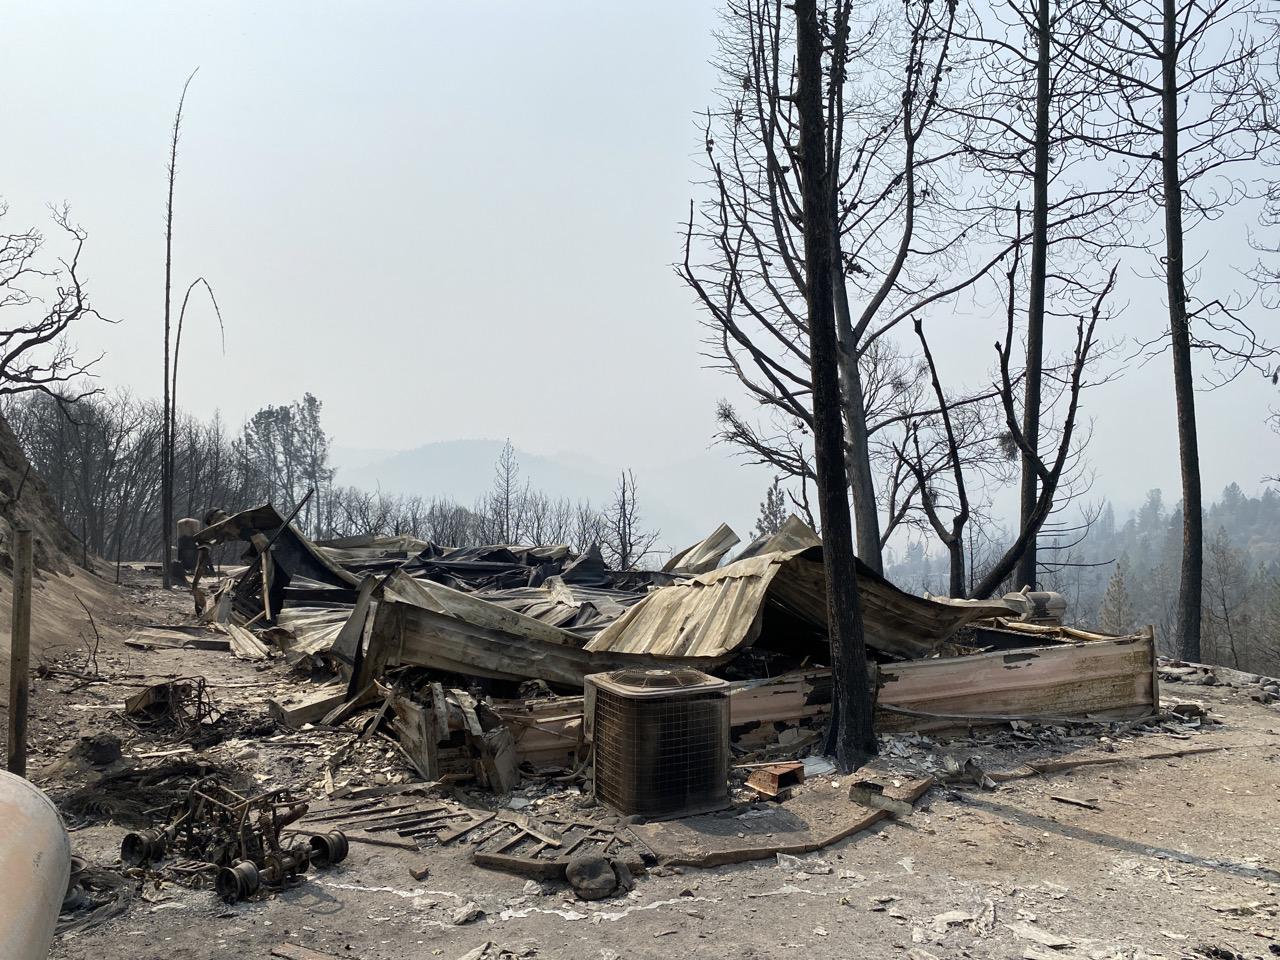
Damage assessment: destroyed